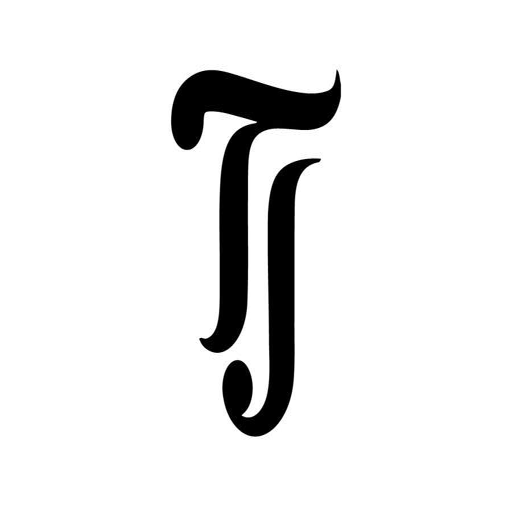
contest entry # for design